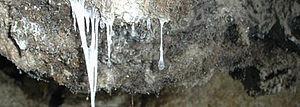
L'État de Tabasco est un État situé dans le sud-est du Mexique, sur le golfe du Mexique. Entouré par les États de Veracruz, de Chiapas et de Campeche, ainsi que par le Guatemala, il est peuplé de 2,238 millions d'habitants, et a une superficie de 25 267 km². L'État est divisé en 17 municipalités, sa capitale est Villahermosa.
Les snottites sont des colonies de bactéries unicellulaires extrêmophiles qui s'accrochent aux parois et aux voûtes des grottes et ressemblent à de petites stalactites, mais qui ont la consistance de snot, mot d'argot anglais qui signifie la morve ou le mucus nasal.